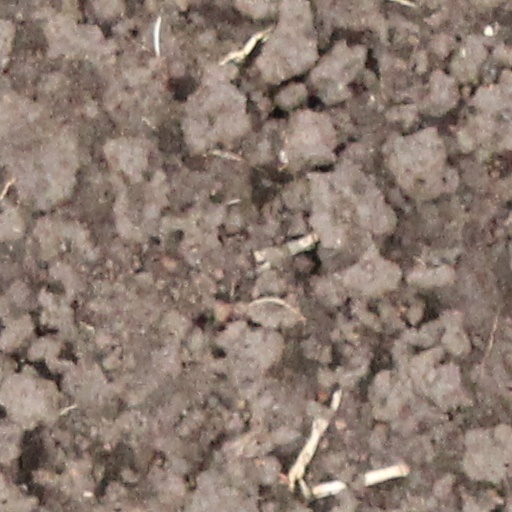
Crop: wheat